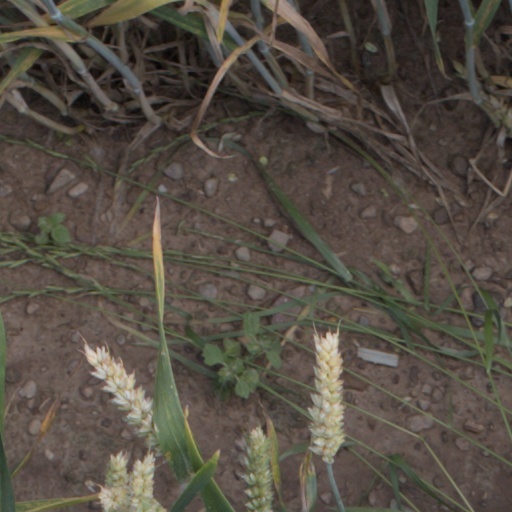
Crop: wheat